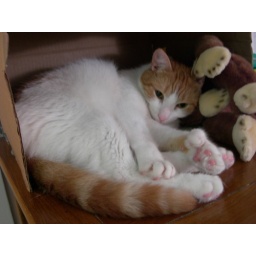
Curled up in a box with a monkey